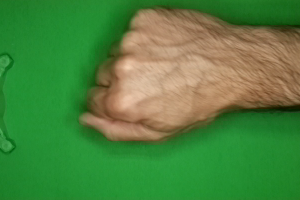
Label: rock